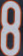
Number: 8